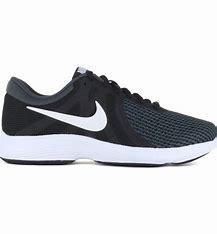
Brand: Nike
Model: Revolution 4